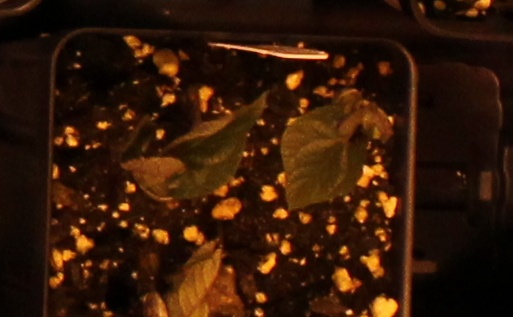
Label: Blackbean